Loreto Convent School, Delhi

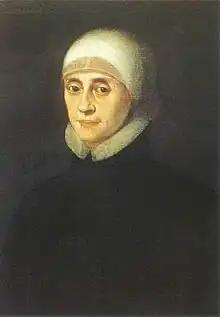
Venerable Mary Ward, I.B.V.M., (1585 – 1645), who founded the order, Sisters of Loreto in 1609.

Loreto Convent, Delhi is an all-female Christian school. The school comes under the Loreto Educational Society in India, which runs and controls it. It stems out of the Loreto community which belongs to the Institute of the Blessed Virgin Mary commonly known as Loreto Sisters, founded internationally by English nun, at Saint-Omer in northern France. It is an English medium school situated in New Delhi cantt. It is affiliated to CBSE board. The school was started by sisters known as Loreto sisters who belong to the Institute of the Blessed Virgin Mary (I.B.V.M.) . IBVM was first founded by a nun Mary Ward in England in 1609 and later, Mother Teresa Ball took it to Ireland. Ten Loreto sisters came from Ireland to Calcutta to open the first Loreto convent in India in 1842.